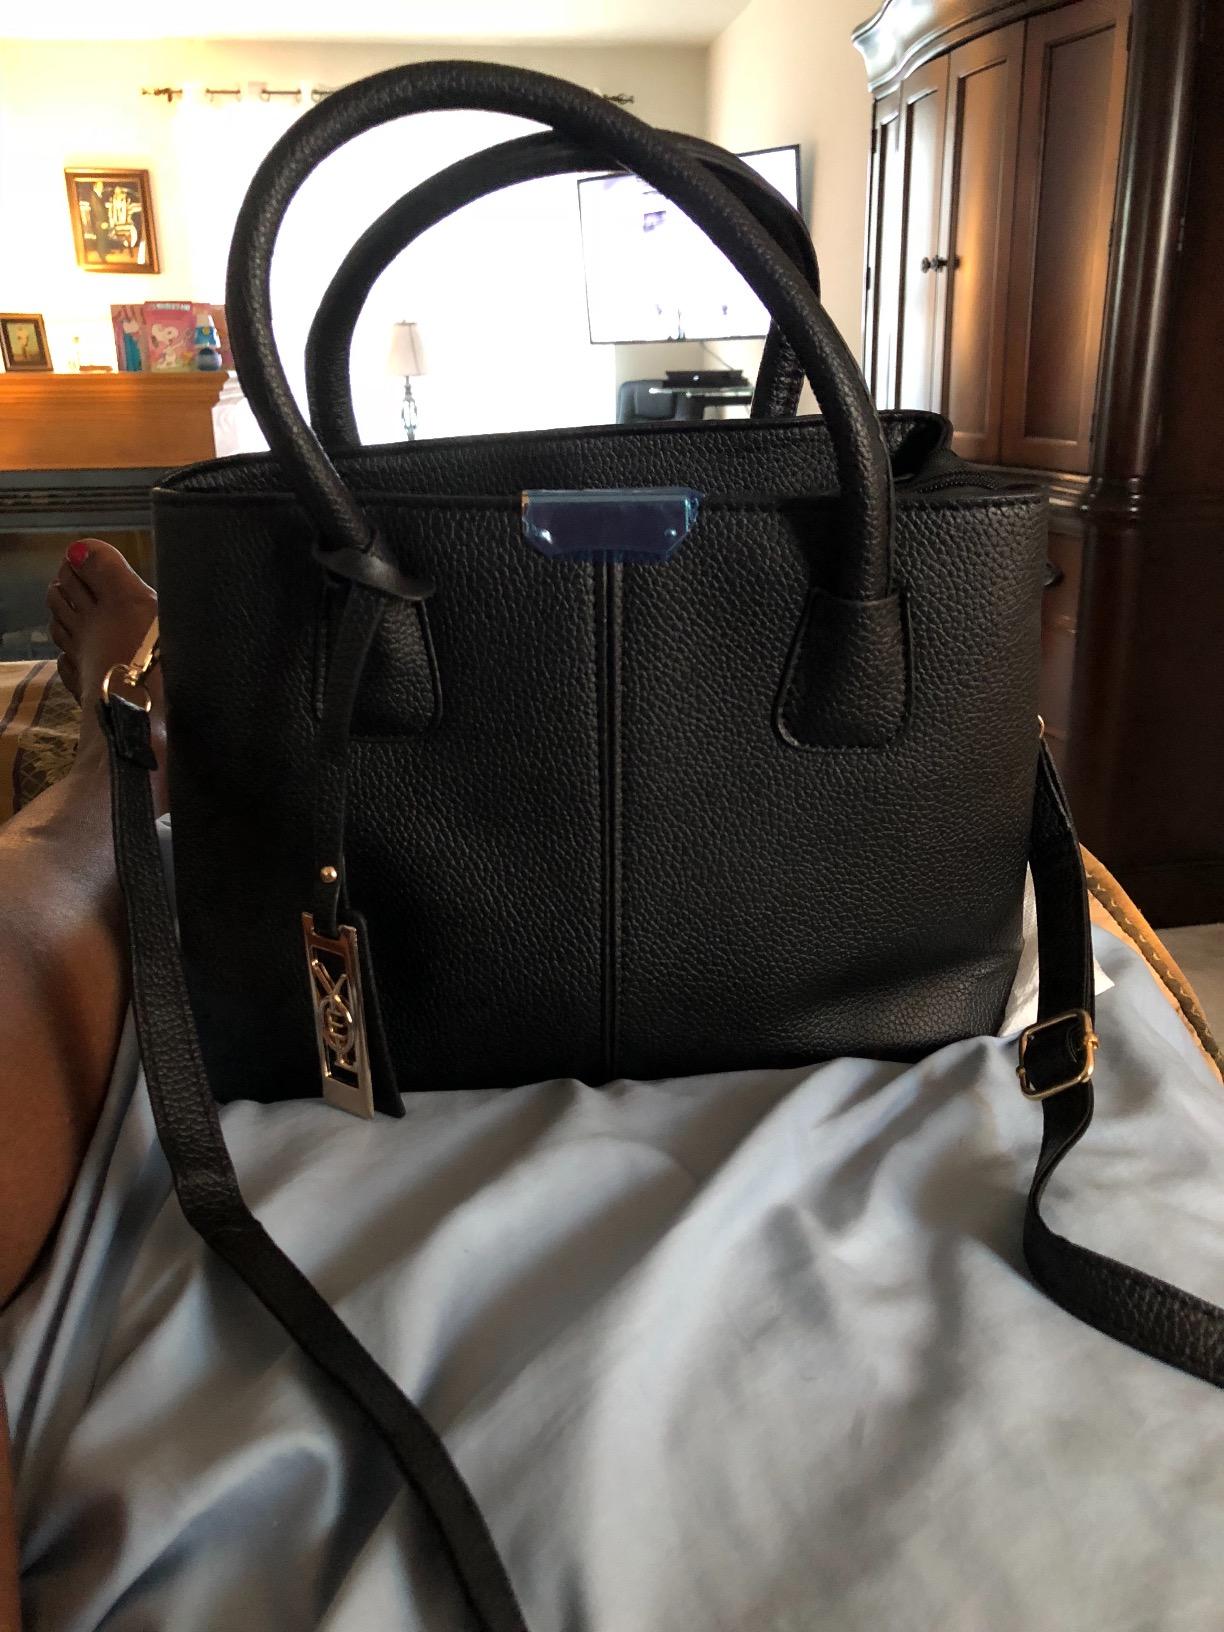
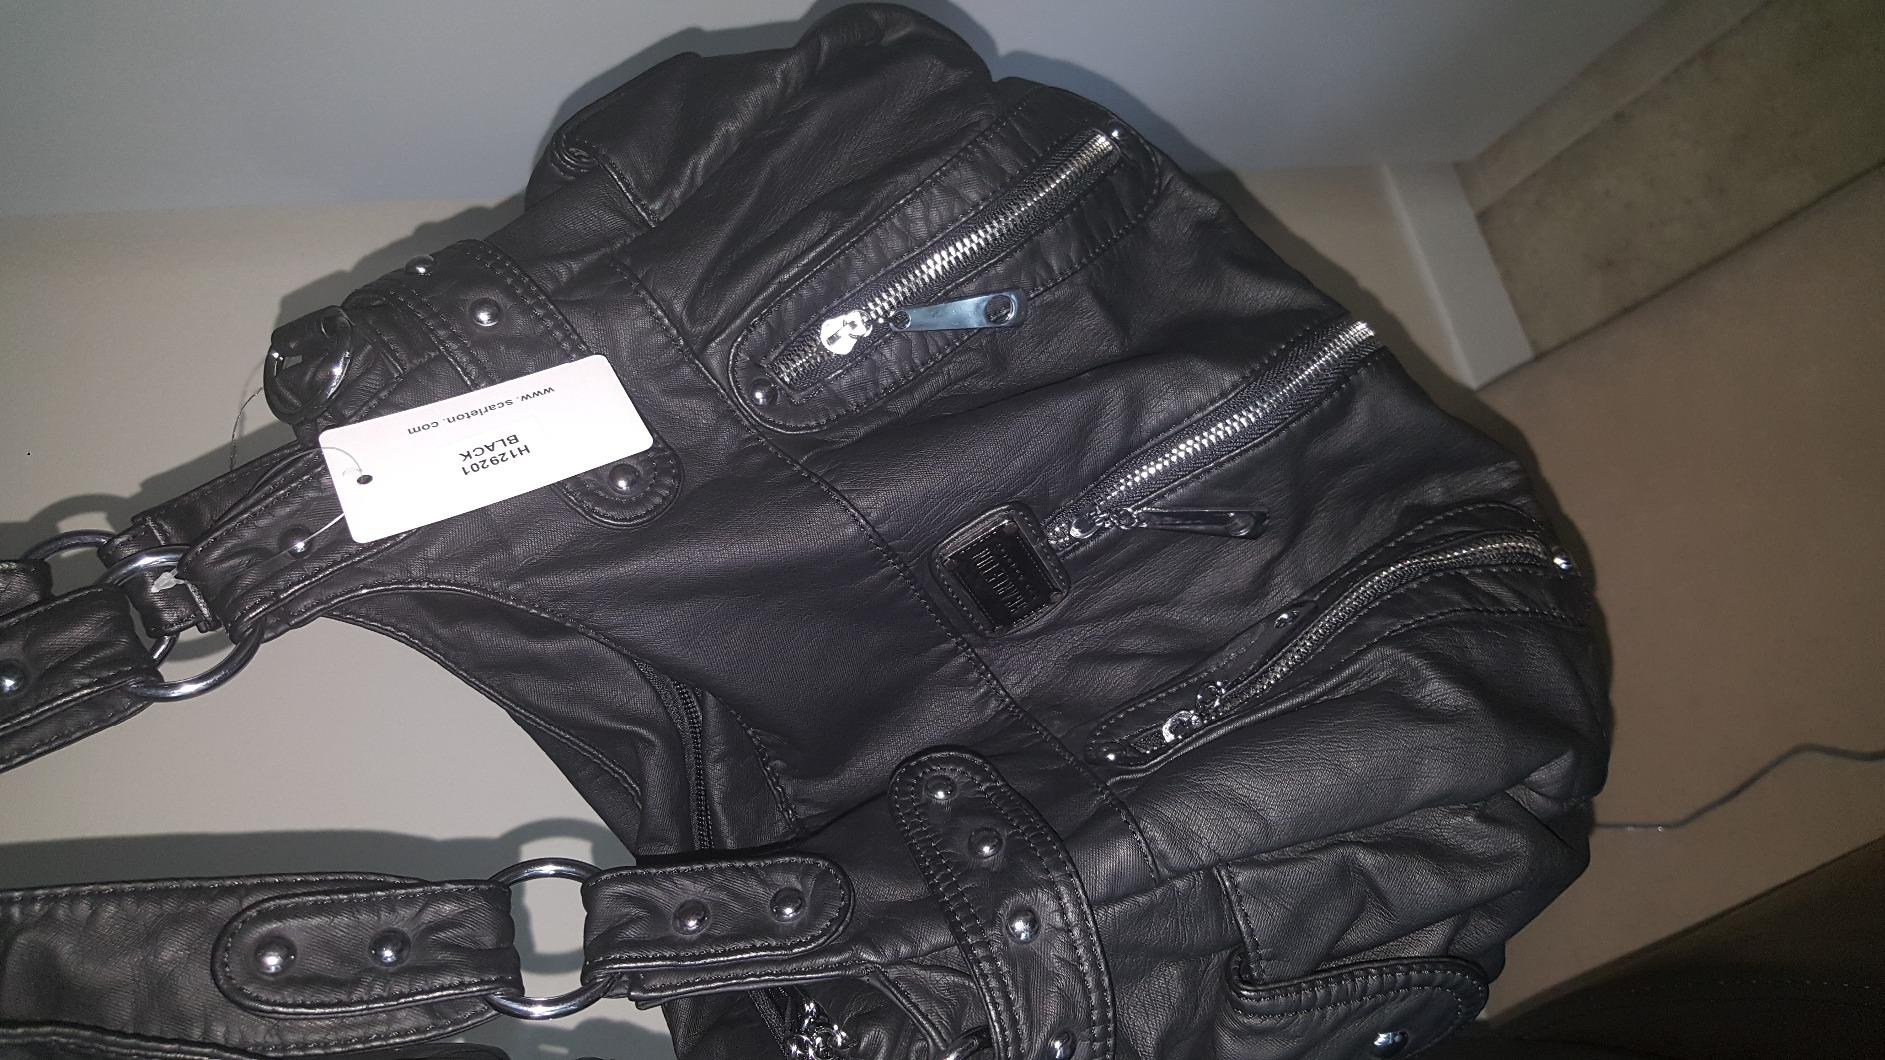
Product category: accessories_handbag
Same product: no